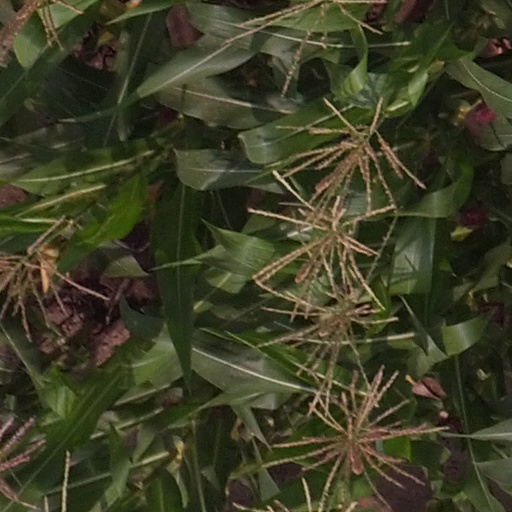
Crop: maize; corn